Oramics

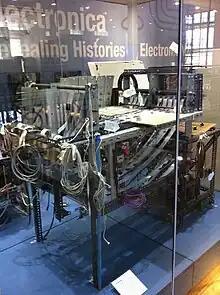
Oram's machine on display at the Science Museum, London.

Oramics is a drawn sound technique designed in 1957 by musician Daphne Oram. The machine was further developed in 1962 after receiving a grant from the Gulbenkian Foundation. The technique involves drawing on 35mm film strips to control the sound produced. Oramics was also the name used by Oram to refer to her studio and business interests generally.